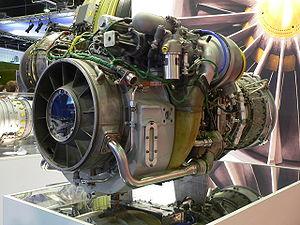
Les General Electric T700 et CT7 sont respectivement une famille de turbomoteurs et de turbopropulseurs de la gamme de puissances allant de 1 500 à 3 000 ch. Ils ont été conçus et fabriqués par le constructeur américain General Electric Aircraft Engines.